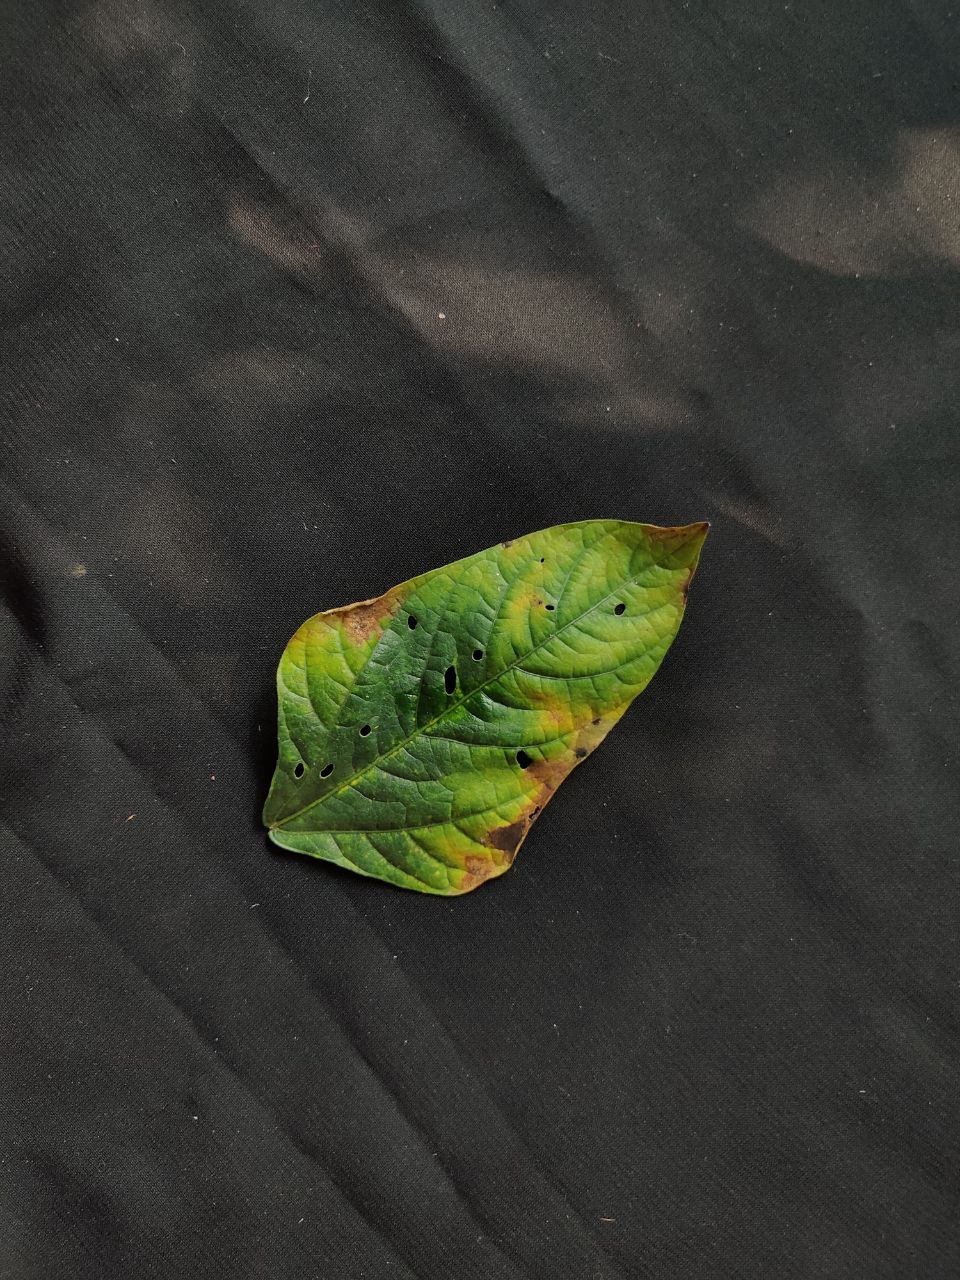
Crop: cowpea
Leaf condition: Bacterial wilt